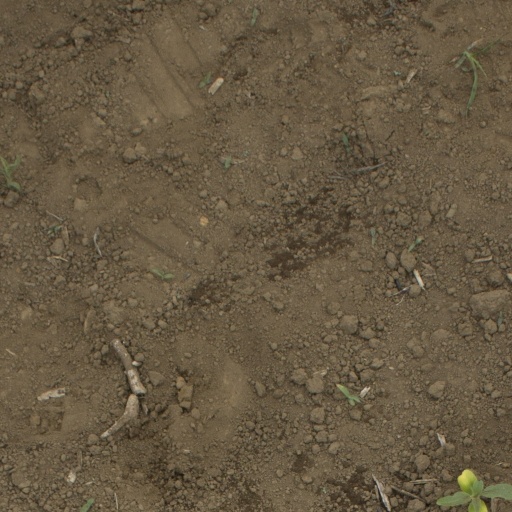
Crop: Jerusalem artichoke